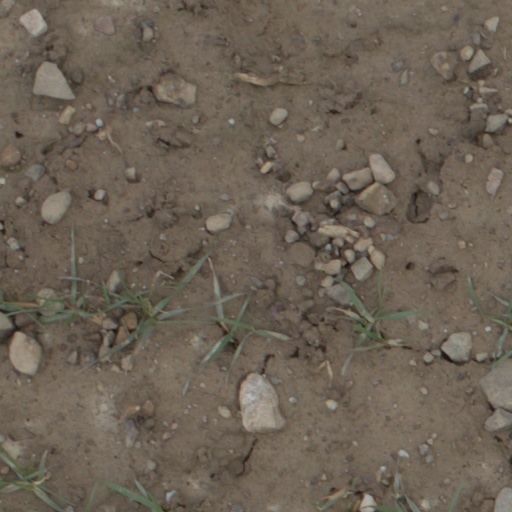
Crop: wheat